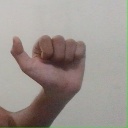
अक्षर: त